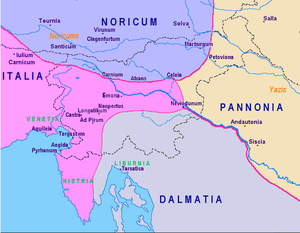
Cet article retrace l'histoire de la Slovénie de l'antiquité jusqu'à aujourd'hui.